Wu Kau Tang

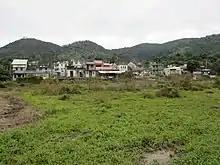
San Uk Ha and Leng Pui villages of Wu Kau Tang.

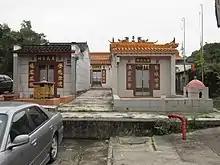
Ancestral halls at Wu Kau Tang.

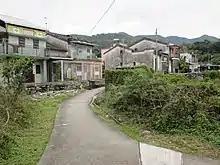
Houses in Wu Kau Tang.

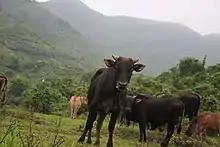
Cattle in Wu Kau Tang.

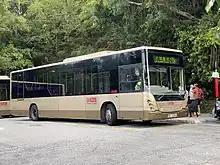
KMB bus 275R to Tai Po Market station at Wu Kau Tang.

Wu Kau Tang is an area in Northeast New Territories, Hong Kong. It is administratively part of North District and is enclosed by Plover Cove Country Park on all sides. It is the starting point of the Wu Kau Tang Country Trail and the Plover Cove Reservoir Country Trail.